2015 IIHF Women's World Championship Division II

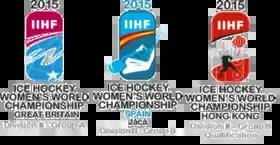

The 2015 IIHF Women's World Championship Division II consisted of three international ice hockey tournaments organized by the International Ice Hockey Federation. Division II A, Division II B and Division II B Qualification represent the fourth, fifth and sixth tier of the IIHF Women's World Championship.